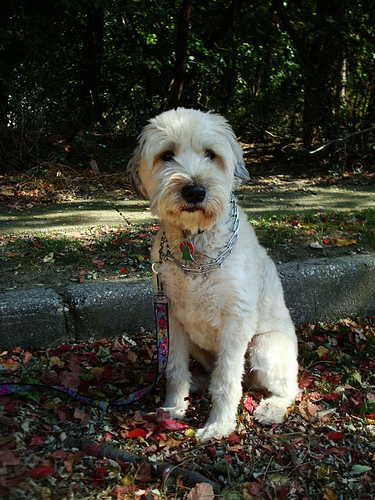
Animal: dog
Breed: wheaten terrier